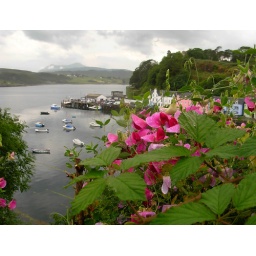
Flowers over the bridge wall overlooking the bay